William H. Clearwater

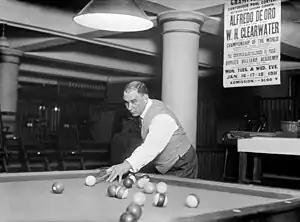
William H. Clearwater (c.1911)

William Henry Clearwater (November 14, 1868 or 1875 - September 24, 1948) of Ellwood, Pennsylvania was the pocket billiards and continuous pool champion of the world.